Film Booking Offices of America

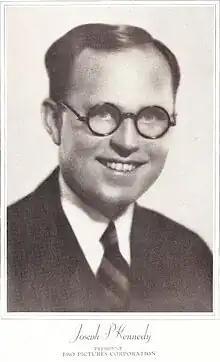
FBO promotion often involved Joseph Kennedy's self-promotion. This image dominated the opening spread of FBO's massive coming attractions insert in the May 19, 1928, "Exhibitors Herald".

The advent of sound film would drastically alter the studio's course: Negotiations that began in late 1927 with the Radio Corporation of America (RCA) on a deal for sound conversion led to the January 1928 announcement that RCA, parent company General Electric, and allied shareholder Westinghouse had purchased a major interest in FBO—the $24 price per share was quadruple what it had been just two years earlier. David Sarnoff, RCA general manager and driving force, took a seat on the FBO board. At the same time, Kennedy had aligned with investment banker Elisha Walker and his firm Blair & Co., which had acquired the small Pathé Exchange studio and a stake in Keith-Albee-Orpheum (KAO), a vaudeville exhibition chain owning approximately one hundred theaters across the United States and affiliated with many more; KAO and Blair & Co. together controlled yet another small studio, Producers Distributing Corporation (PDC), famed director Cecil B. DeMille's outlet and one-time fiefdom, which was now in effect a Pathé subsidiary. In March, nominally acting as an unpaid "special advisor" to Pathé (he would eventually receive 100,000 shares of stock and thousands of dollars in retroactive salary), Kennedy took effective charge of PDC operations, beginning the process of edging DeMille out. Pursuing a vertical integration strategy he had discussed separately with both Sarnoff and Walker, Kennedy and his circle of investors, including Blair & Co., soon acquired working control of KAO and its film production/distribution assets. The establishment of a major studio devoted to all-sound production with the RCA Photophone sound-on-film system was the goal—or, at least, Sarnoff's goal.